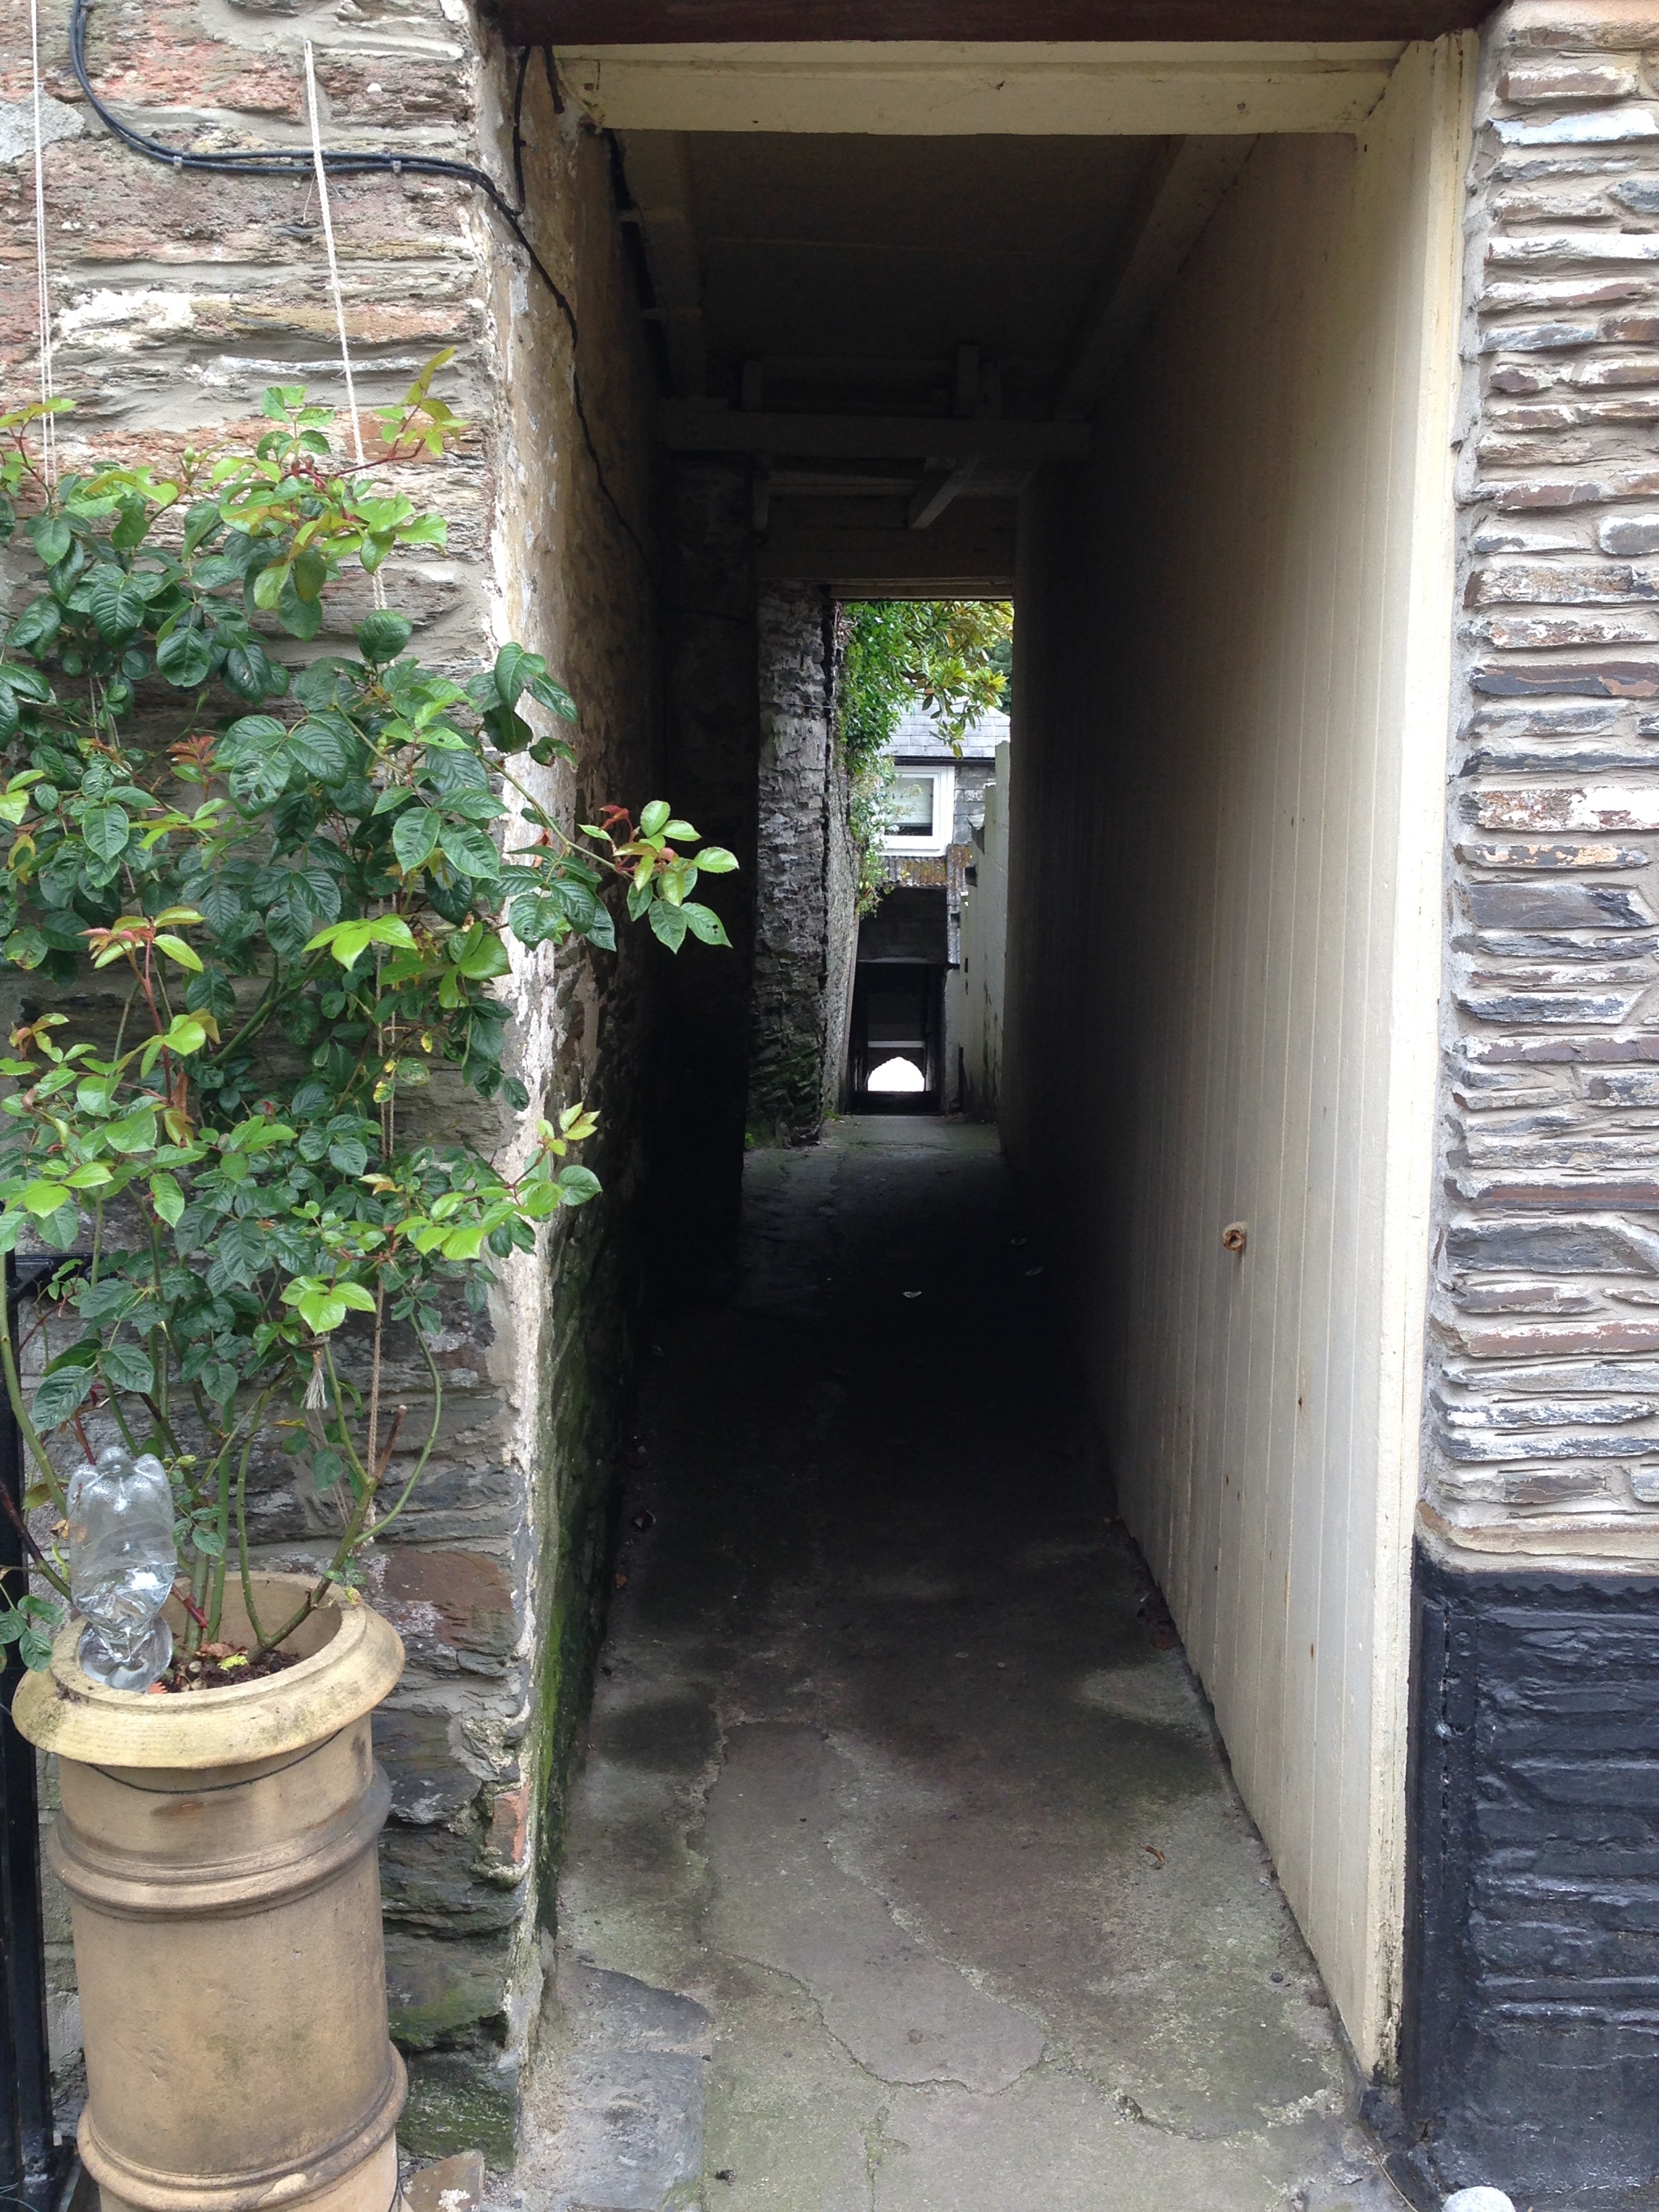
house, alley, home, cottage, property